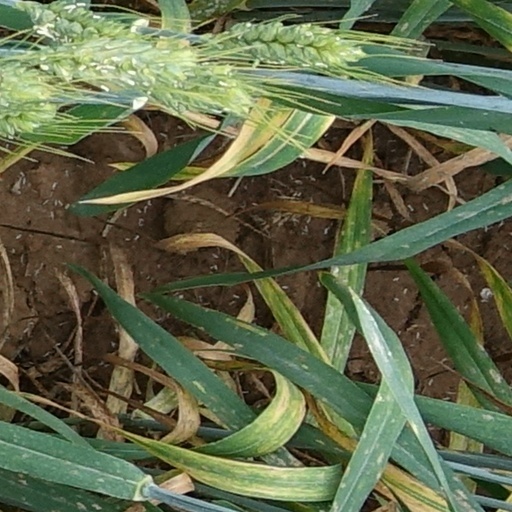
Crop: wheat